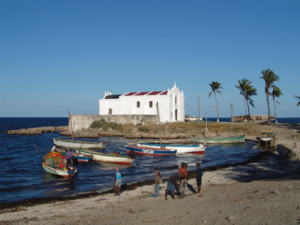
Cet article recense les sites inscrits au patrimoine mondial au Mozambique.
Cet article recense les sites inscrits sur la liste du patrimoine mondial par l'UNESCO situés en Afrique.